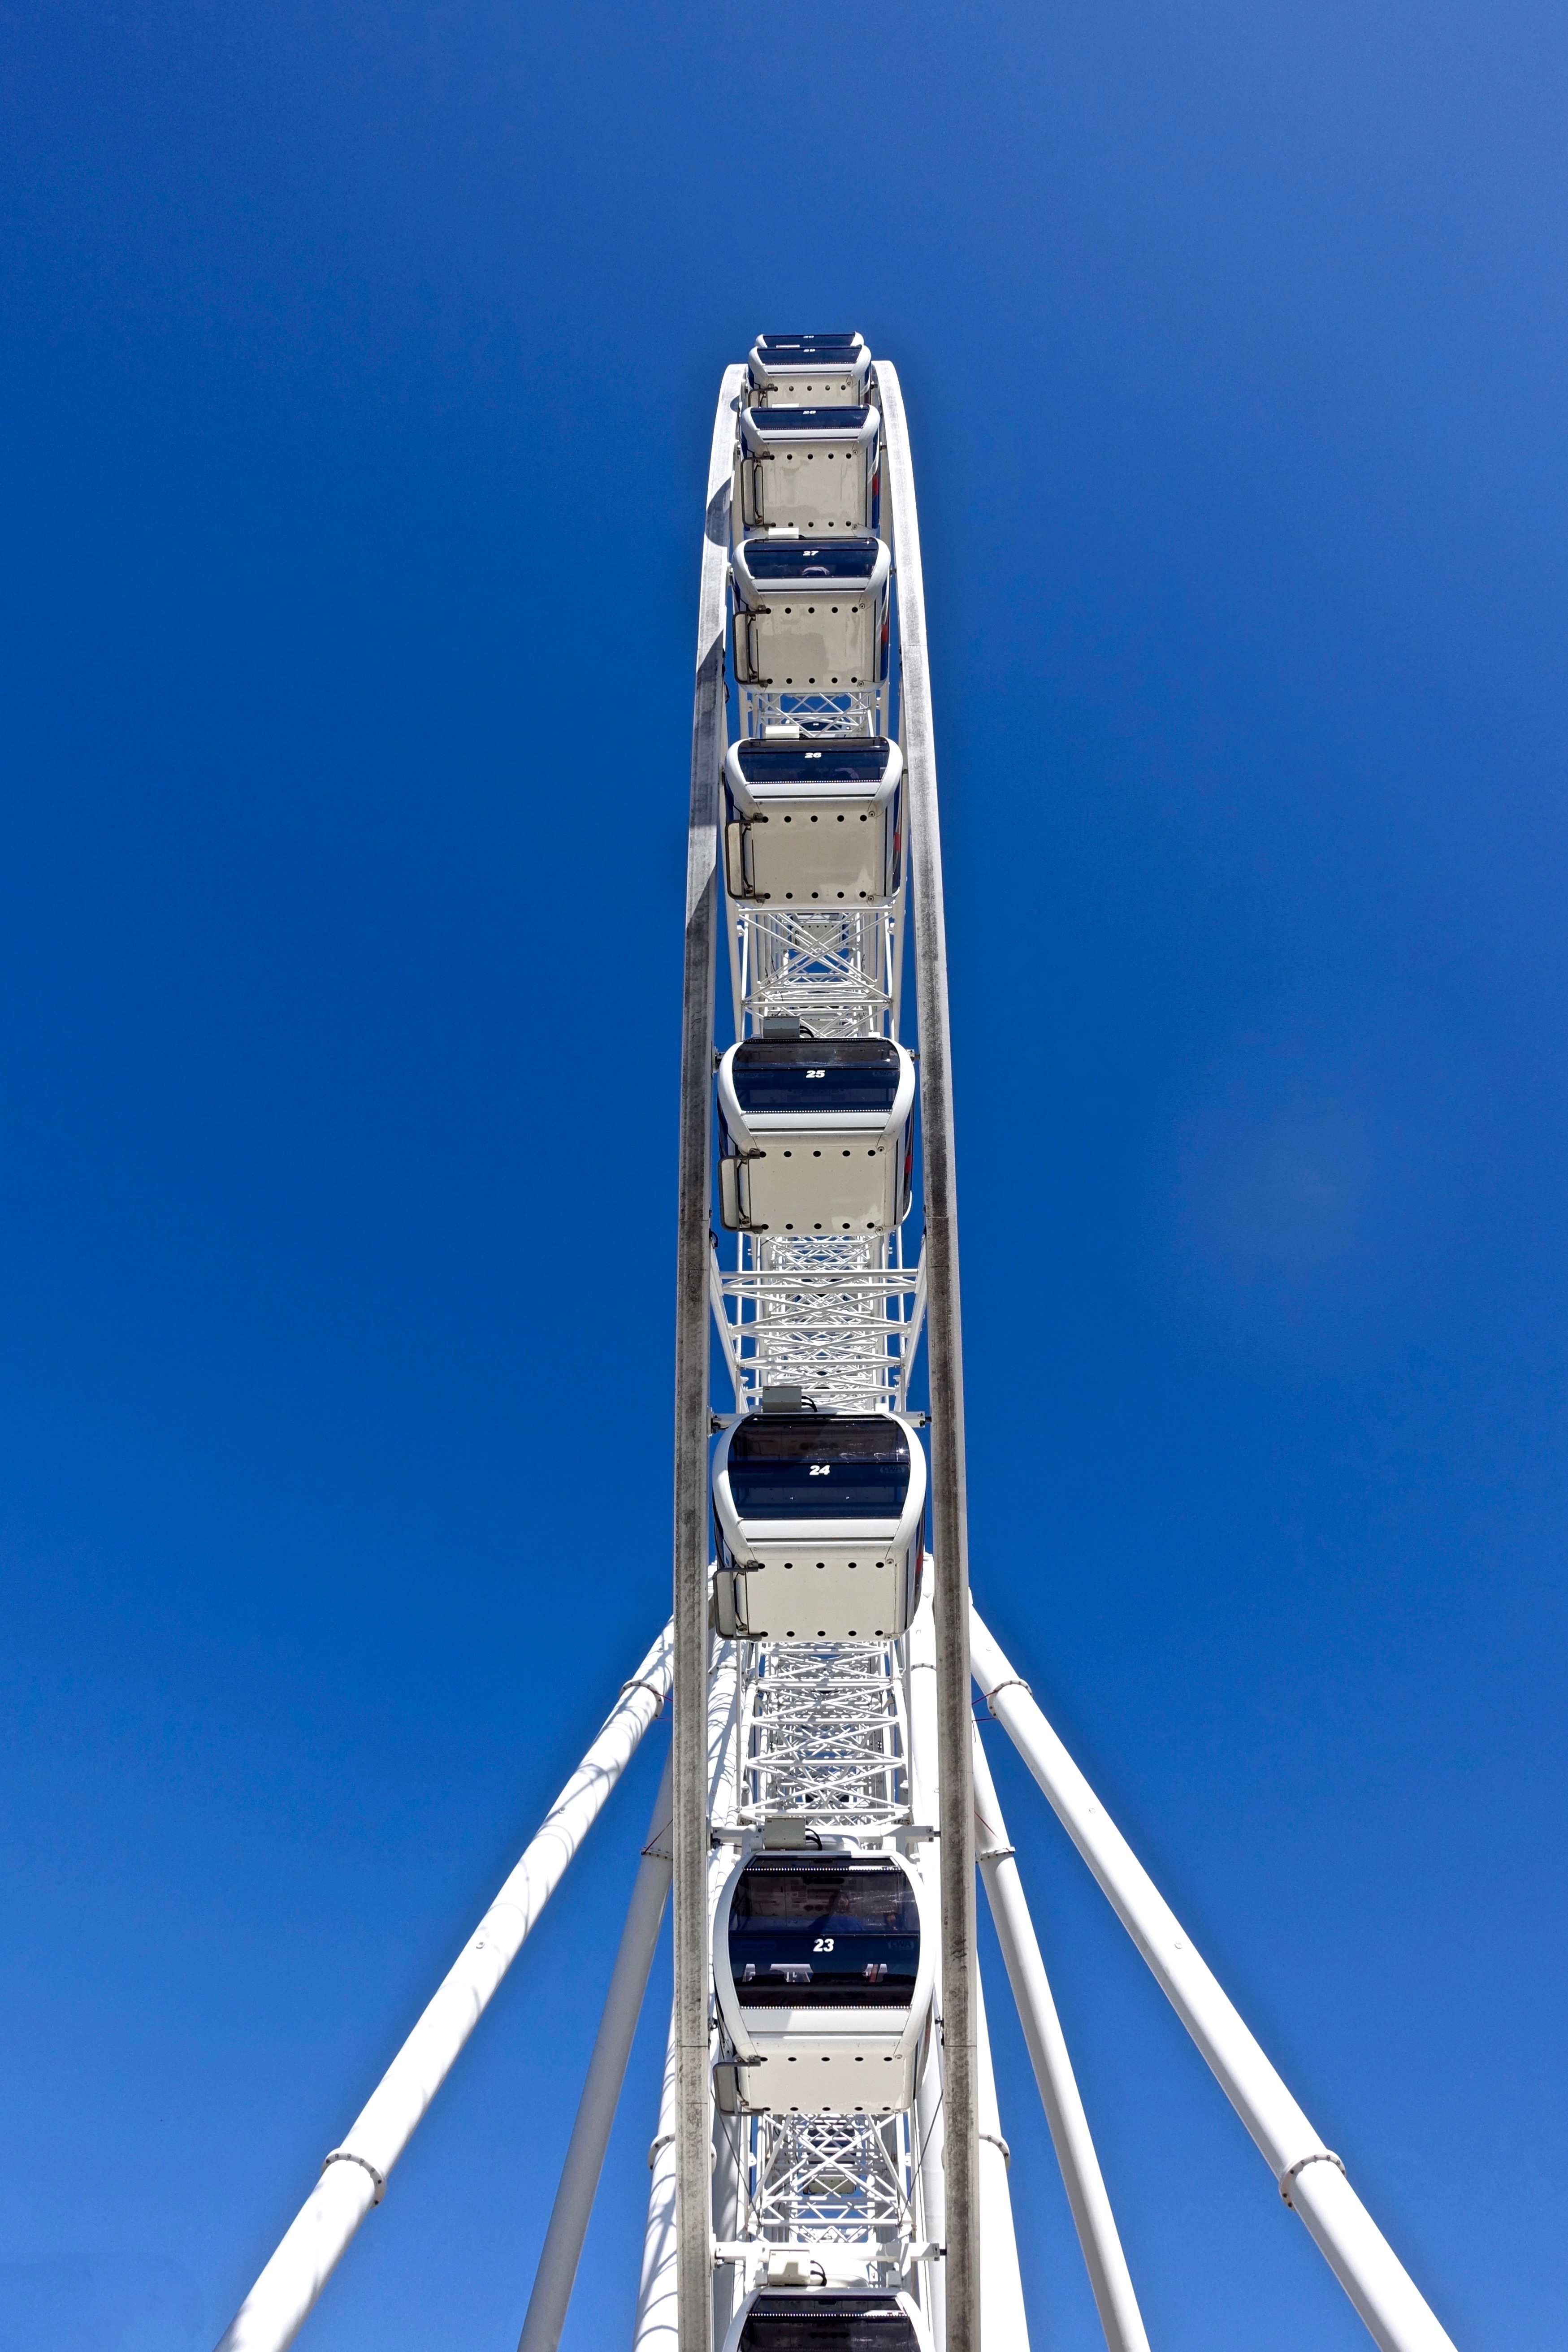
round, view, recreation, motion, ferris wheel, amusement park, mast, park, carousel, attraction, thrill, leisure, roller coaster, circle, fun, amusement, entertainment, joyride, amusement ride, outdoor recreation, nonbuilding structure